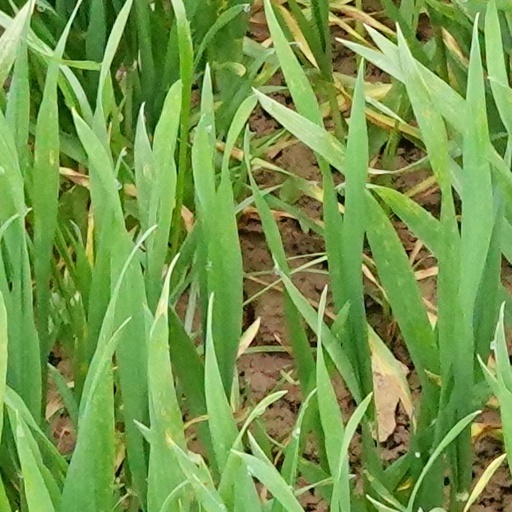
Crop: wheat